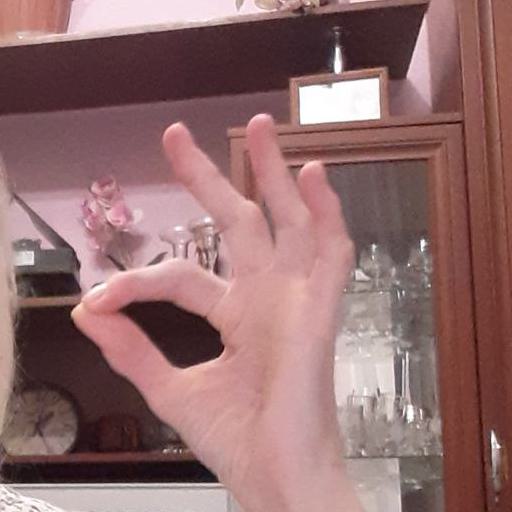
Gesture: ok